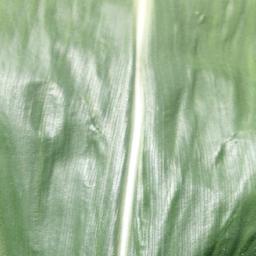
Label: Corn_(Maize)___Healthy